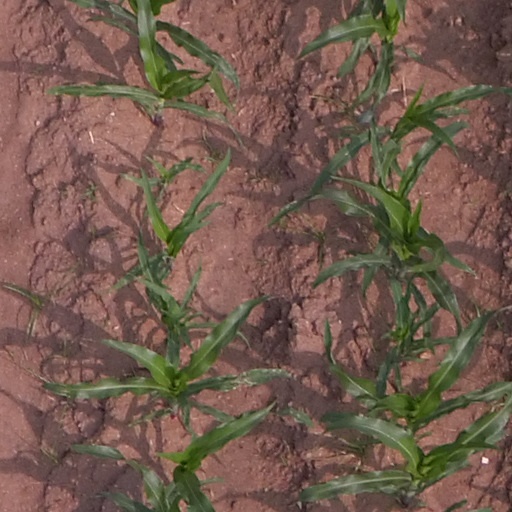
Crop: maize; corn